Darvel

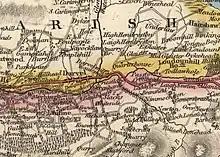
1832 map of Darvel, by John Thomson (1777—1840)

Darvel is situated on the A71 road that runs from Irvine on the west coast to Edinburgh on the east. The town is east of Kilmarnock and is the most easterly of the Irvine Valley Towns, the others being Galston and Newmilns.